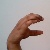
The image shows a hand gesture representing the letter 'C' in Indian Sign Language.